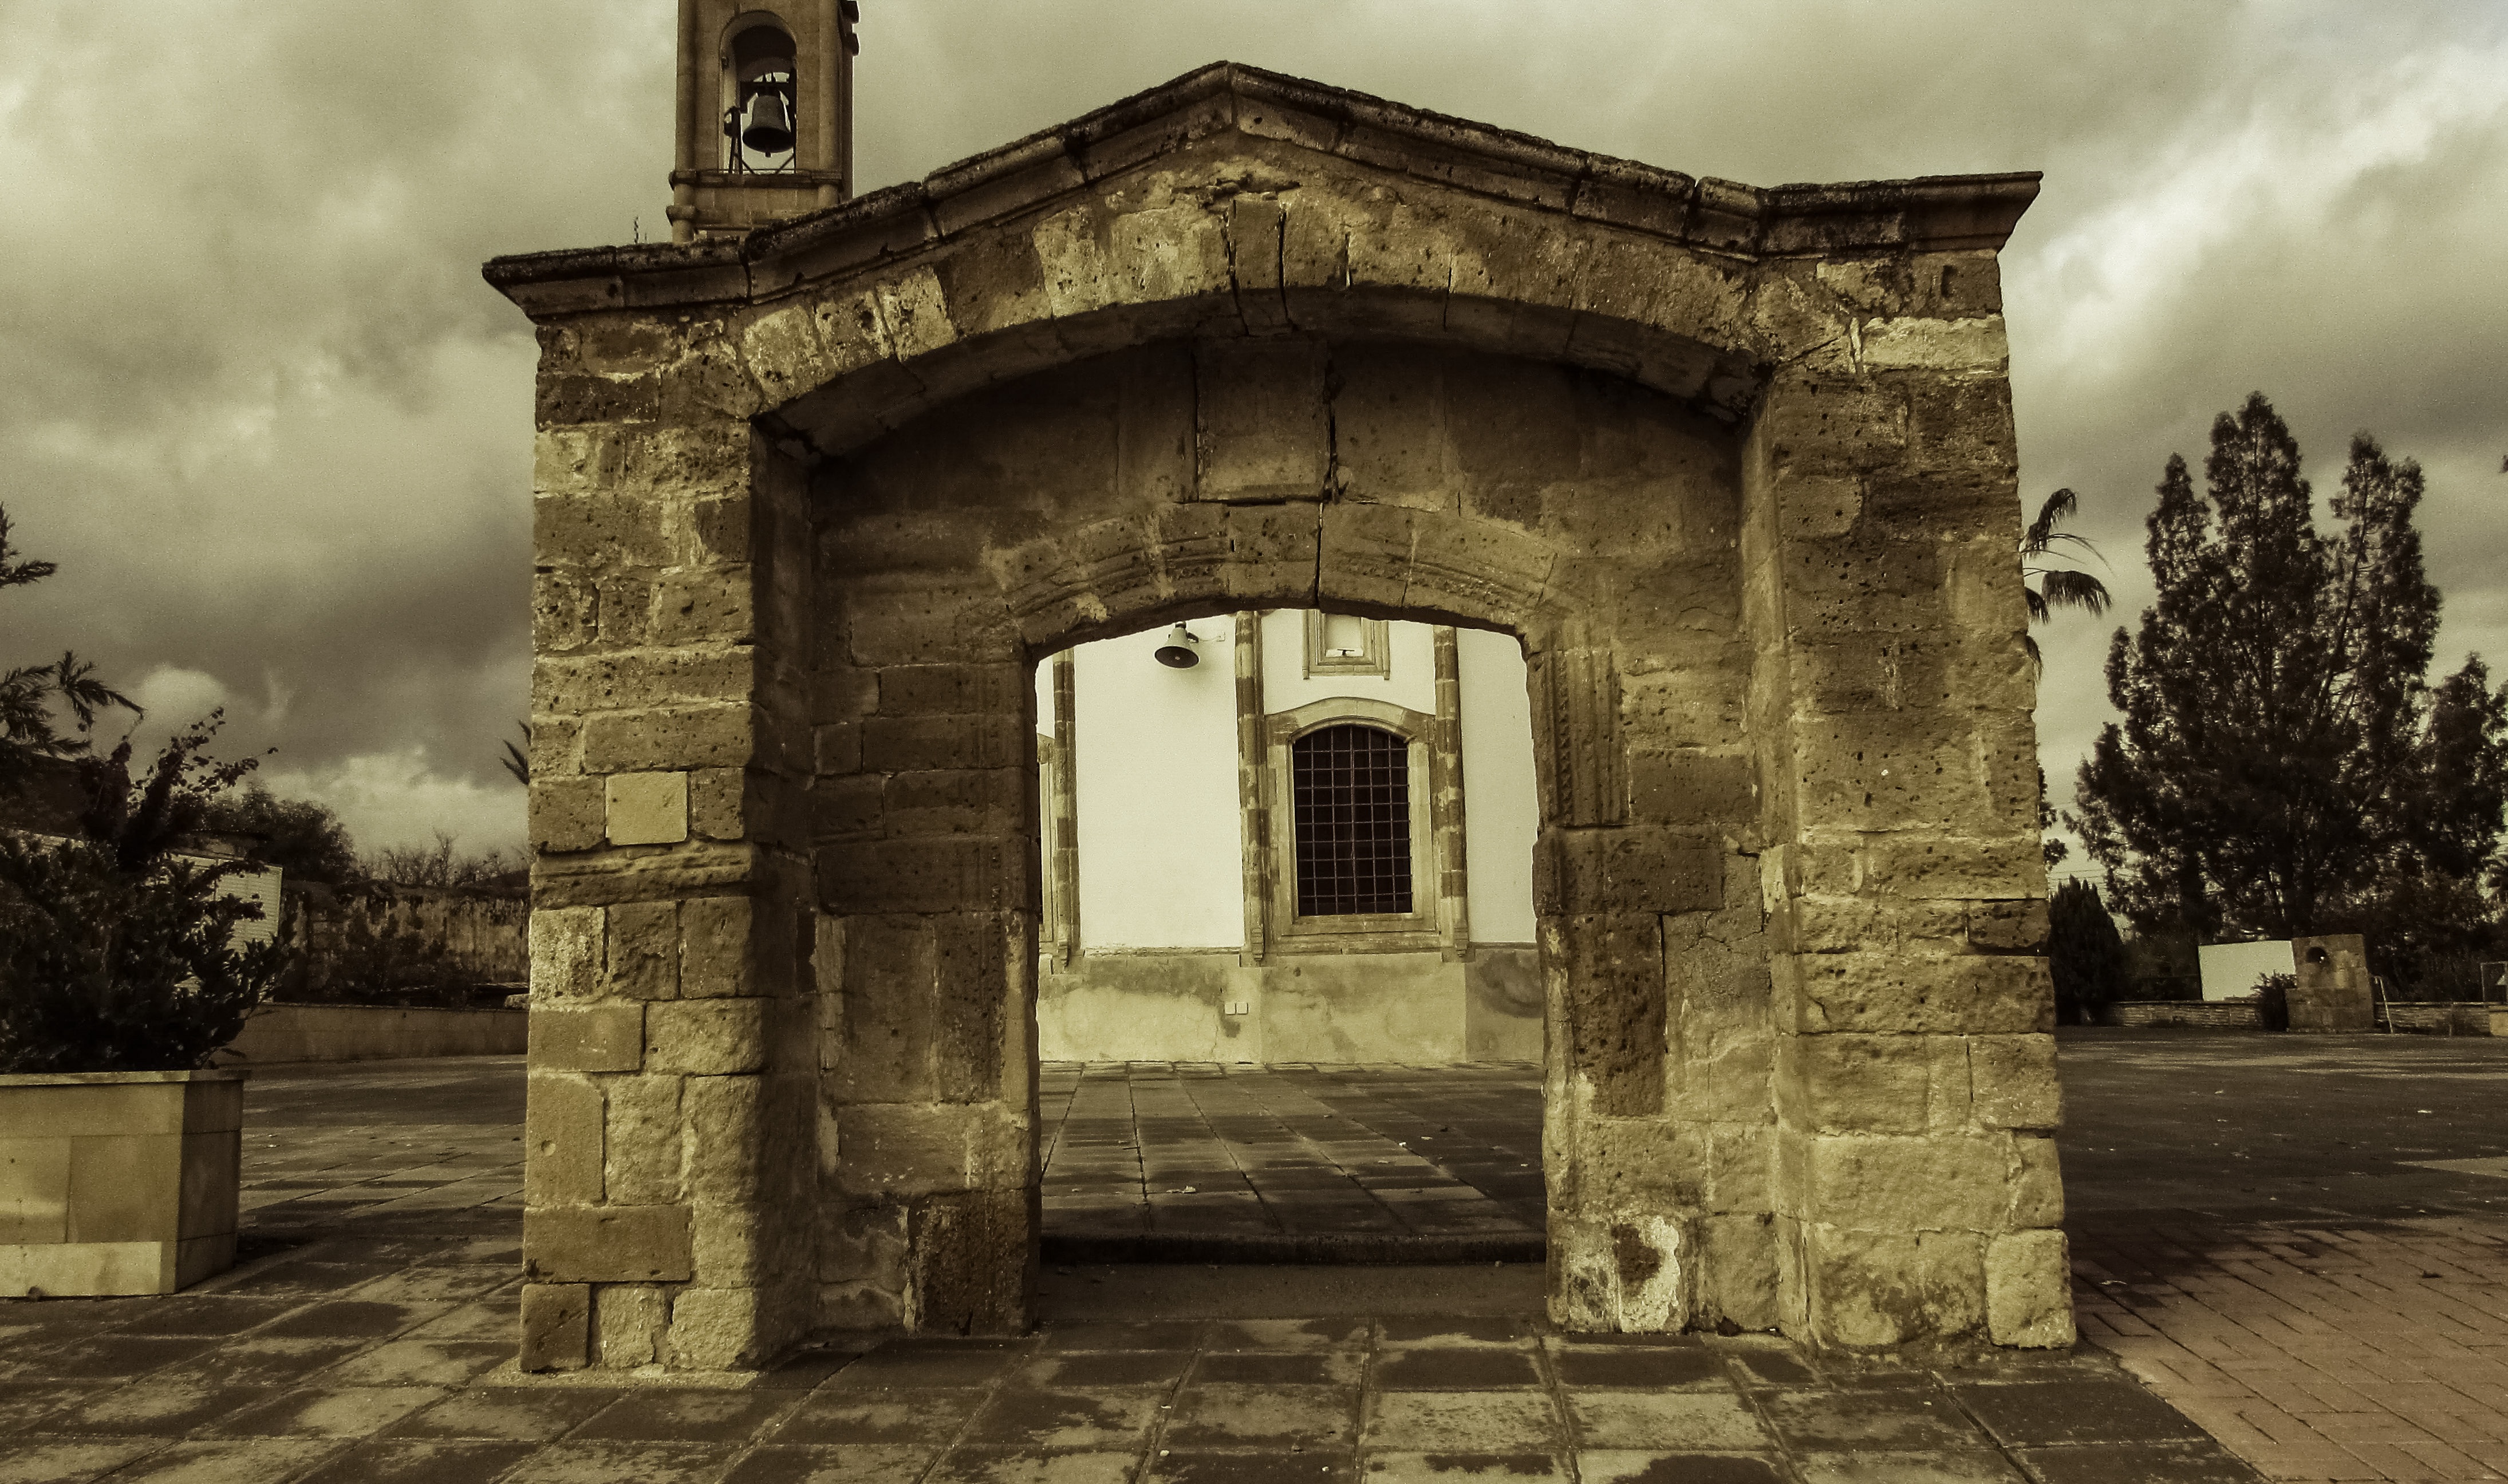
rock, architecture, house, old, stone, arch, column, entrance, landmark, church, gate, temple, ruins, monastery, photograph, history, image, cyprus, urban area, ancient history, psimolofou